Russian-occupied territories

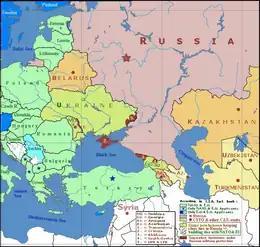
Map showing Russian political and military influence or interference in Post-Soviet conflicts prior to the Russian invasion of Ukraine

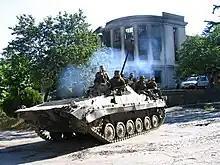
Russian BMP-2 from the 58th Army in South Ossetia

After the Russo-Georgian War, President Medvedev signed decrees on 26 August 2008 recognizing the independence of Abkhazia and South Ossetia as sovereign states. Russia established diplomatic relations with these partially recognized states and placed Russian troops in both. Russian security forces were deployed along the demarcation lines with Georgia.